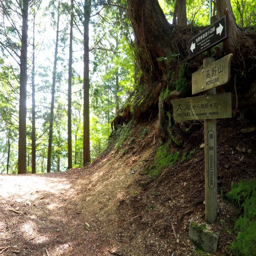
one of the reasons i felt comfortable undertaking this trail was knowing it would be well marked .